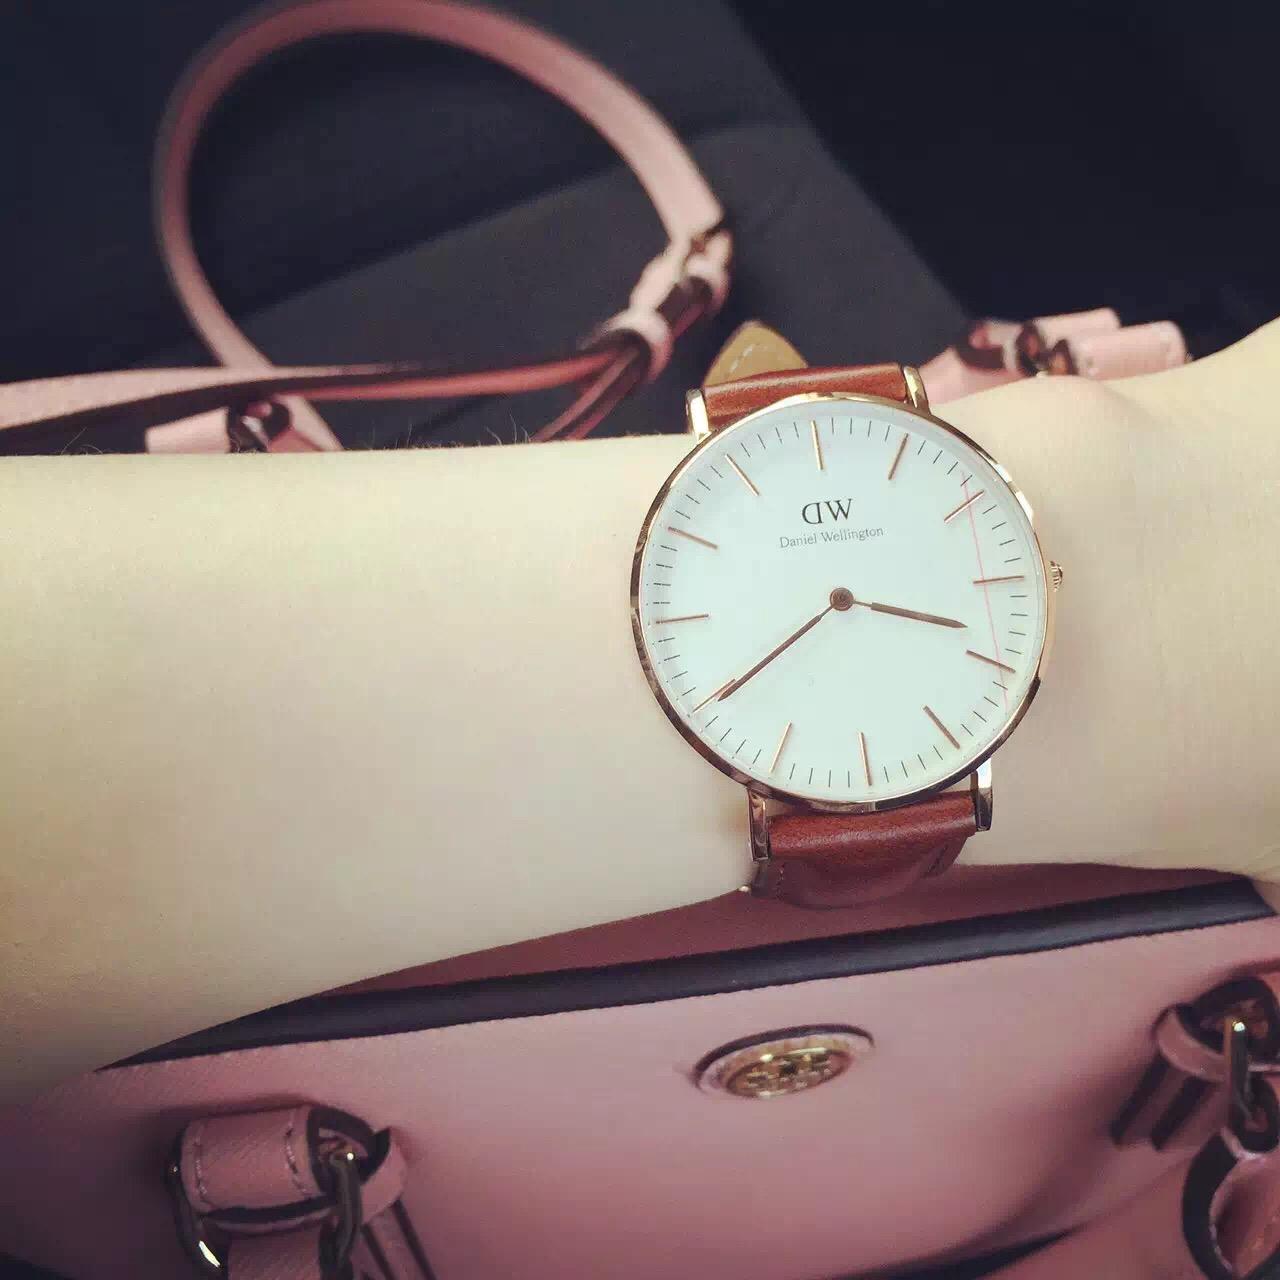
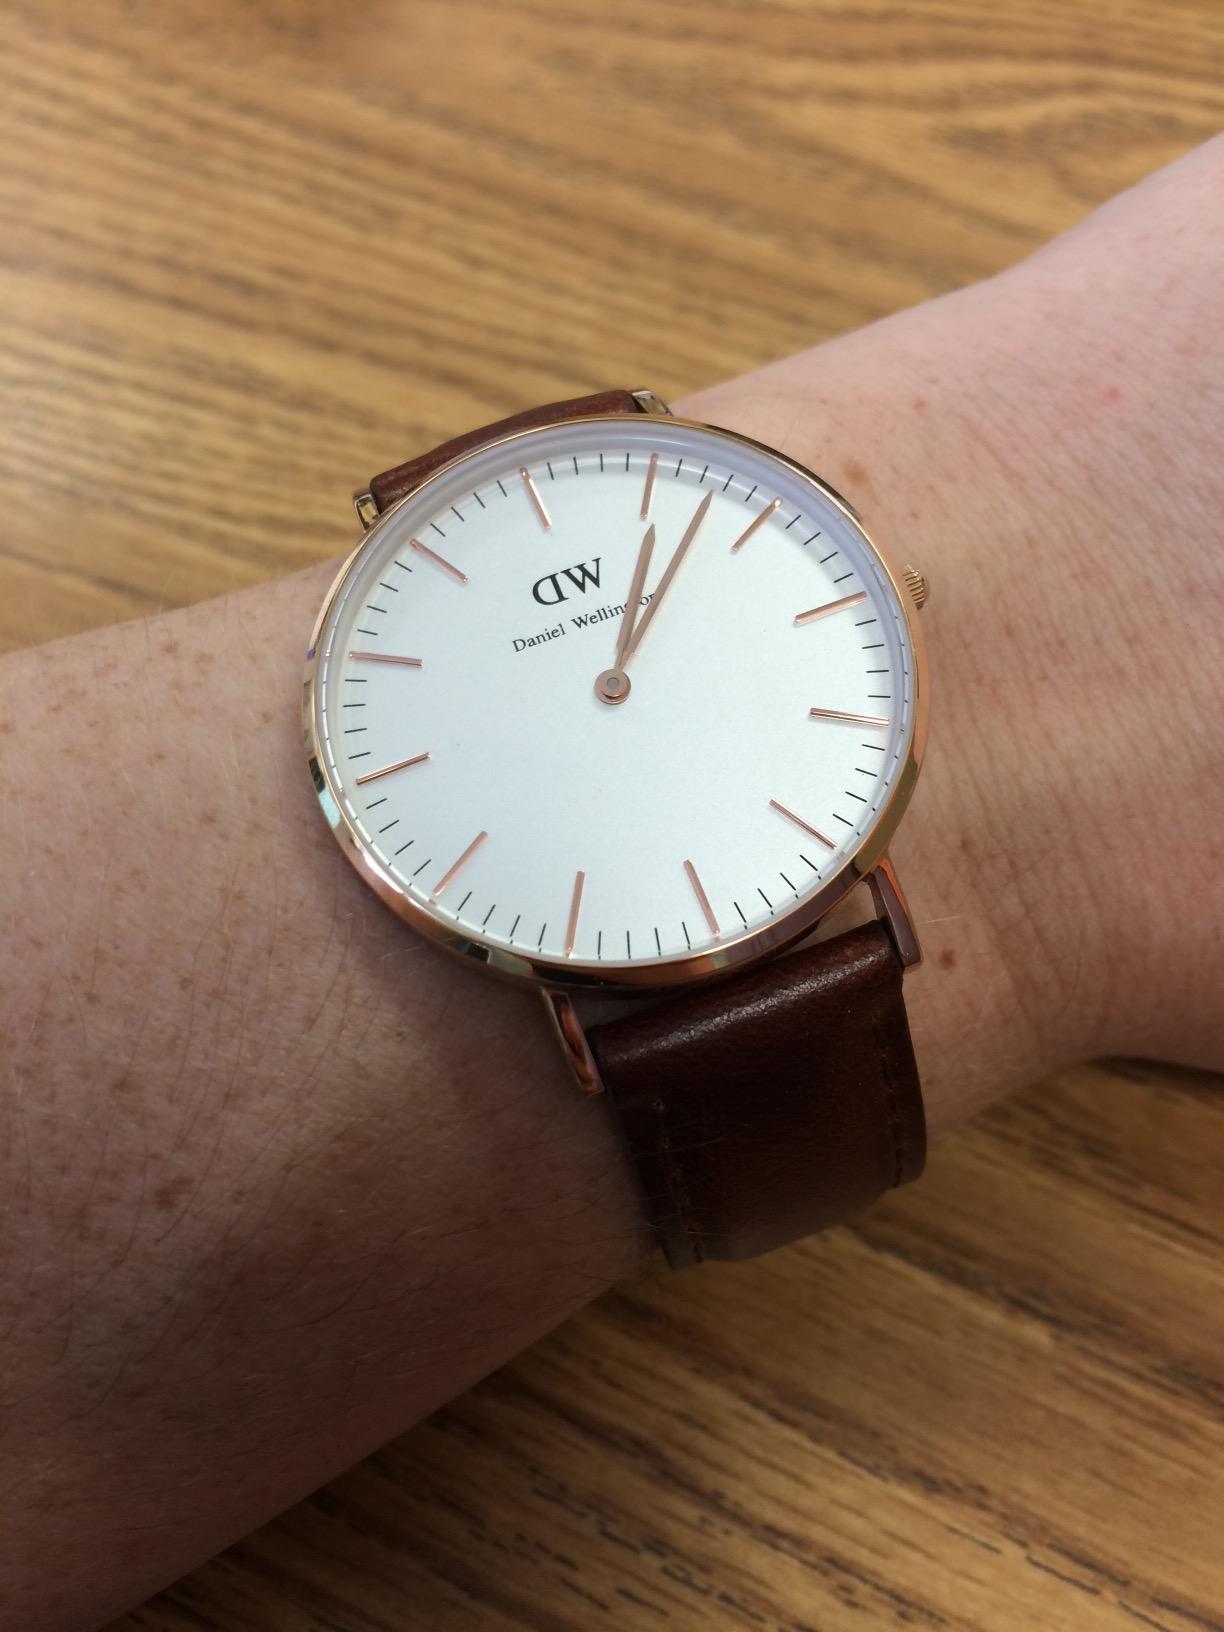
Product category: accessories_watch
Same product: yes